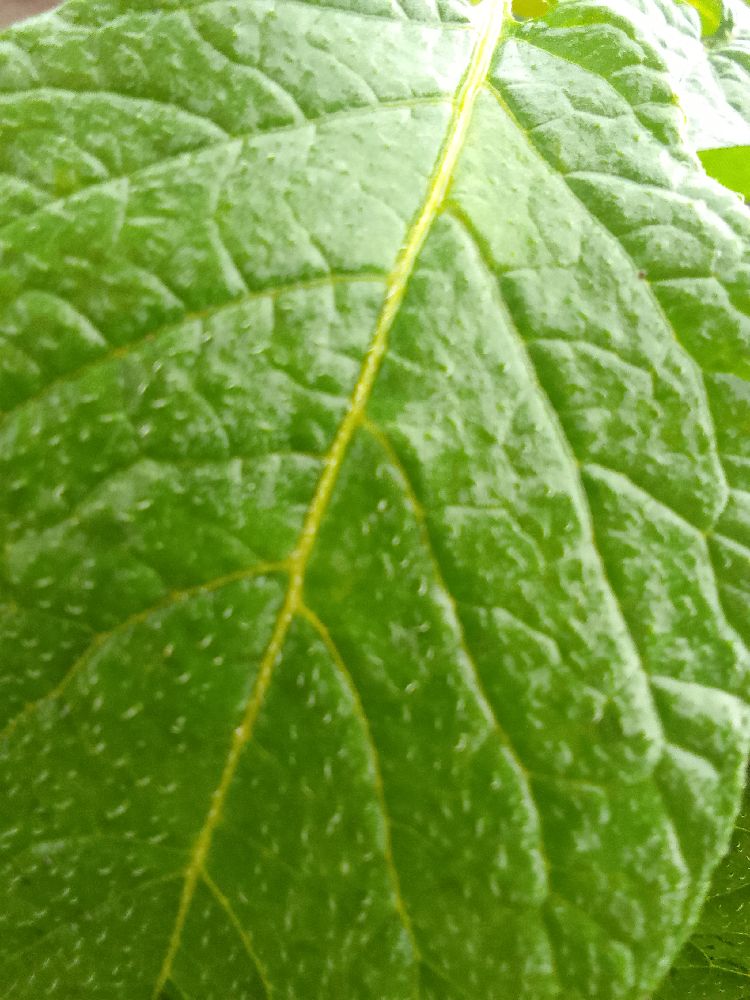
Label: Healthy